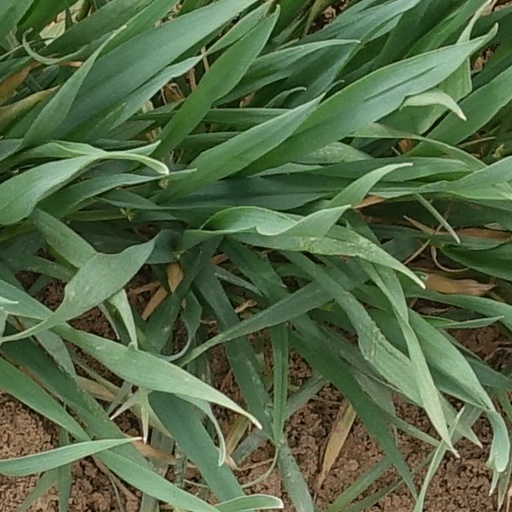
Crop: wheat